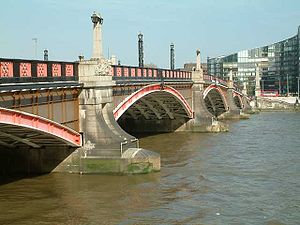
Lambeth Bridge
Lambeth Bridge
Lambeth Bridge er en bil- og gangbro over Themsen i retning øst–vest i centrale London. Themsen løber nordover ved krydsningspunktet, og den næste bro nedover floden er Westminster Bridge, mens den næste bro opover er Vauxhall Bridge.